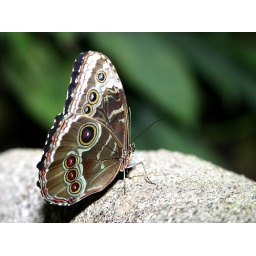
Butterfly at butterfly house at Zoo in San anotonio